Steve Young

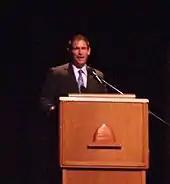
Young speaking to Young Single Adults in 2009

Young serves as a National Advisor to . This non-profit organization plans expeditions to African and South American countries to provide life skills mentoring with sustainable solutions in education, enterprise, health and simple technology.